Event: Nepal Earthquake
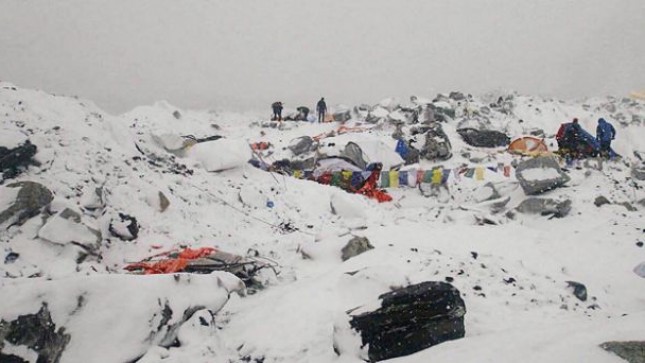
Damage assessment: no_damage